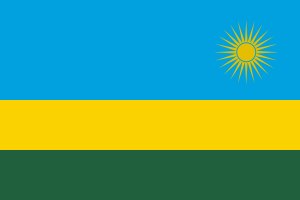
Rwandas flag
Størrelsesforhold: 2:3
Det nuværende Rwandas flag blev taget i brug 25. oktober 2001.